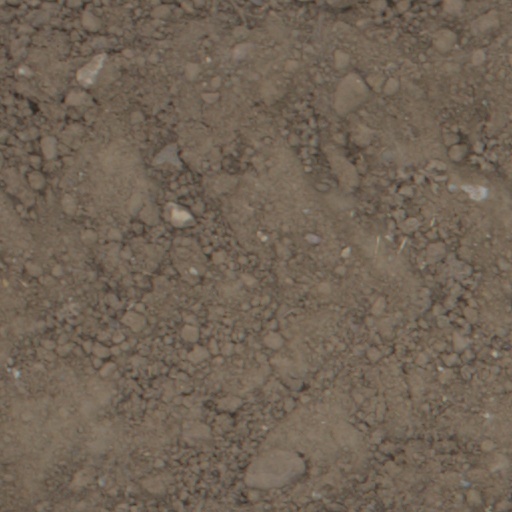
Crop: wheat